South Bend, Indiana

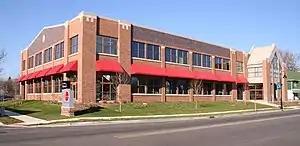
Studebaker National Museum in South Bend

South Bend's location on the St. Joseph River led to an industrial-based economy in the late 19th century and early-to-mid-20th century. In 1923, industrialist and entrepreneur Vincent H. Bendix selected South Bend as the site of his new manufacturing plant for automotive parts. He chose South Bend primarily because it was on a rail line midway between Chicago and Detroit, the two automotive manufacturing centers of the United States at the time. Eventually, the Bendix corporation built a vast manufacturing complex on its South Bend acreage served by the major railroads, including a huge shipping and receiving building where railroad cars could enter at one end, unload, and depart at the opposite end.